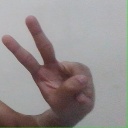
अक्षर: ऐ